Hilda of Whitby

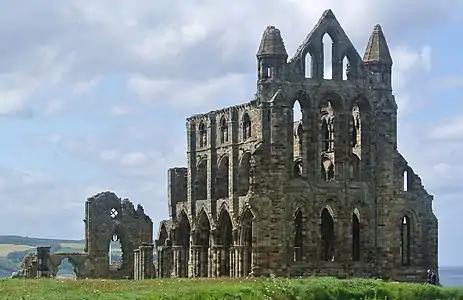
Whitby Abbey

Hilda was succeeded as abbess by Eanflæd, widow of King Oswiu, and their daughter, Ælfflæd. From then onward we know nothing about the abbey at Whitby until it was destroyed by the Danish invaders in 867. After the Norman conquest that began in 1066 AD, monks from Evesham re-founded the abbey as a Benedictine house for men. Thus it continued until the Dissolution of the Monasteries by Henry VIII in 1539.